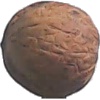
Label: walnut